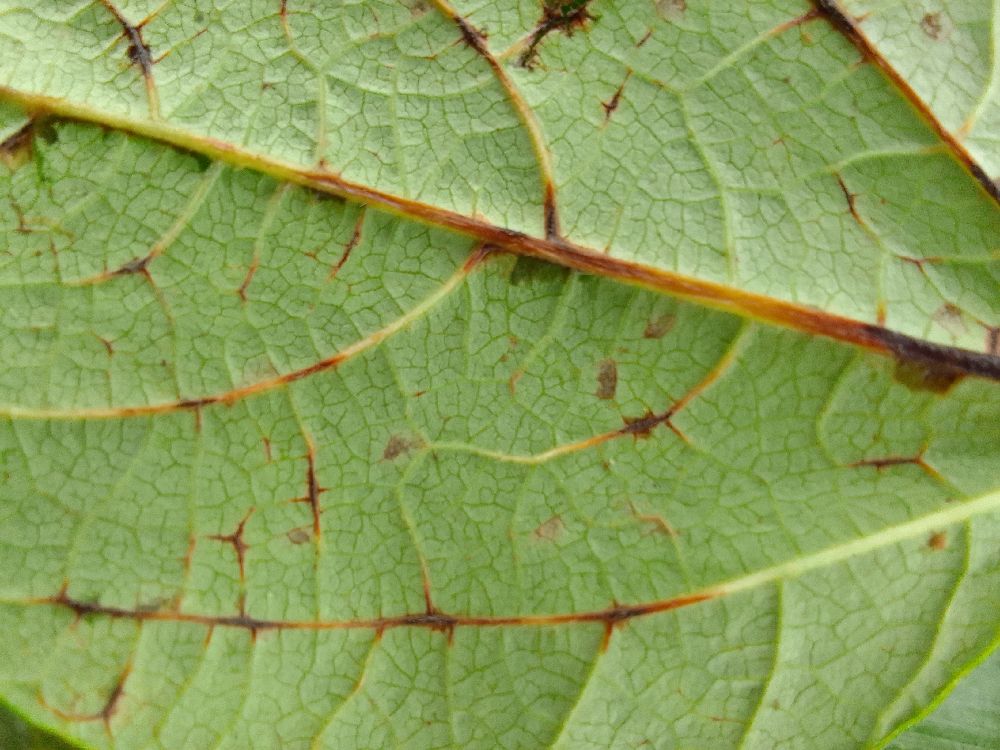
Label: anthracnose